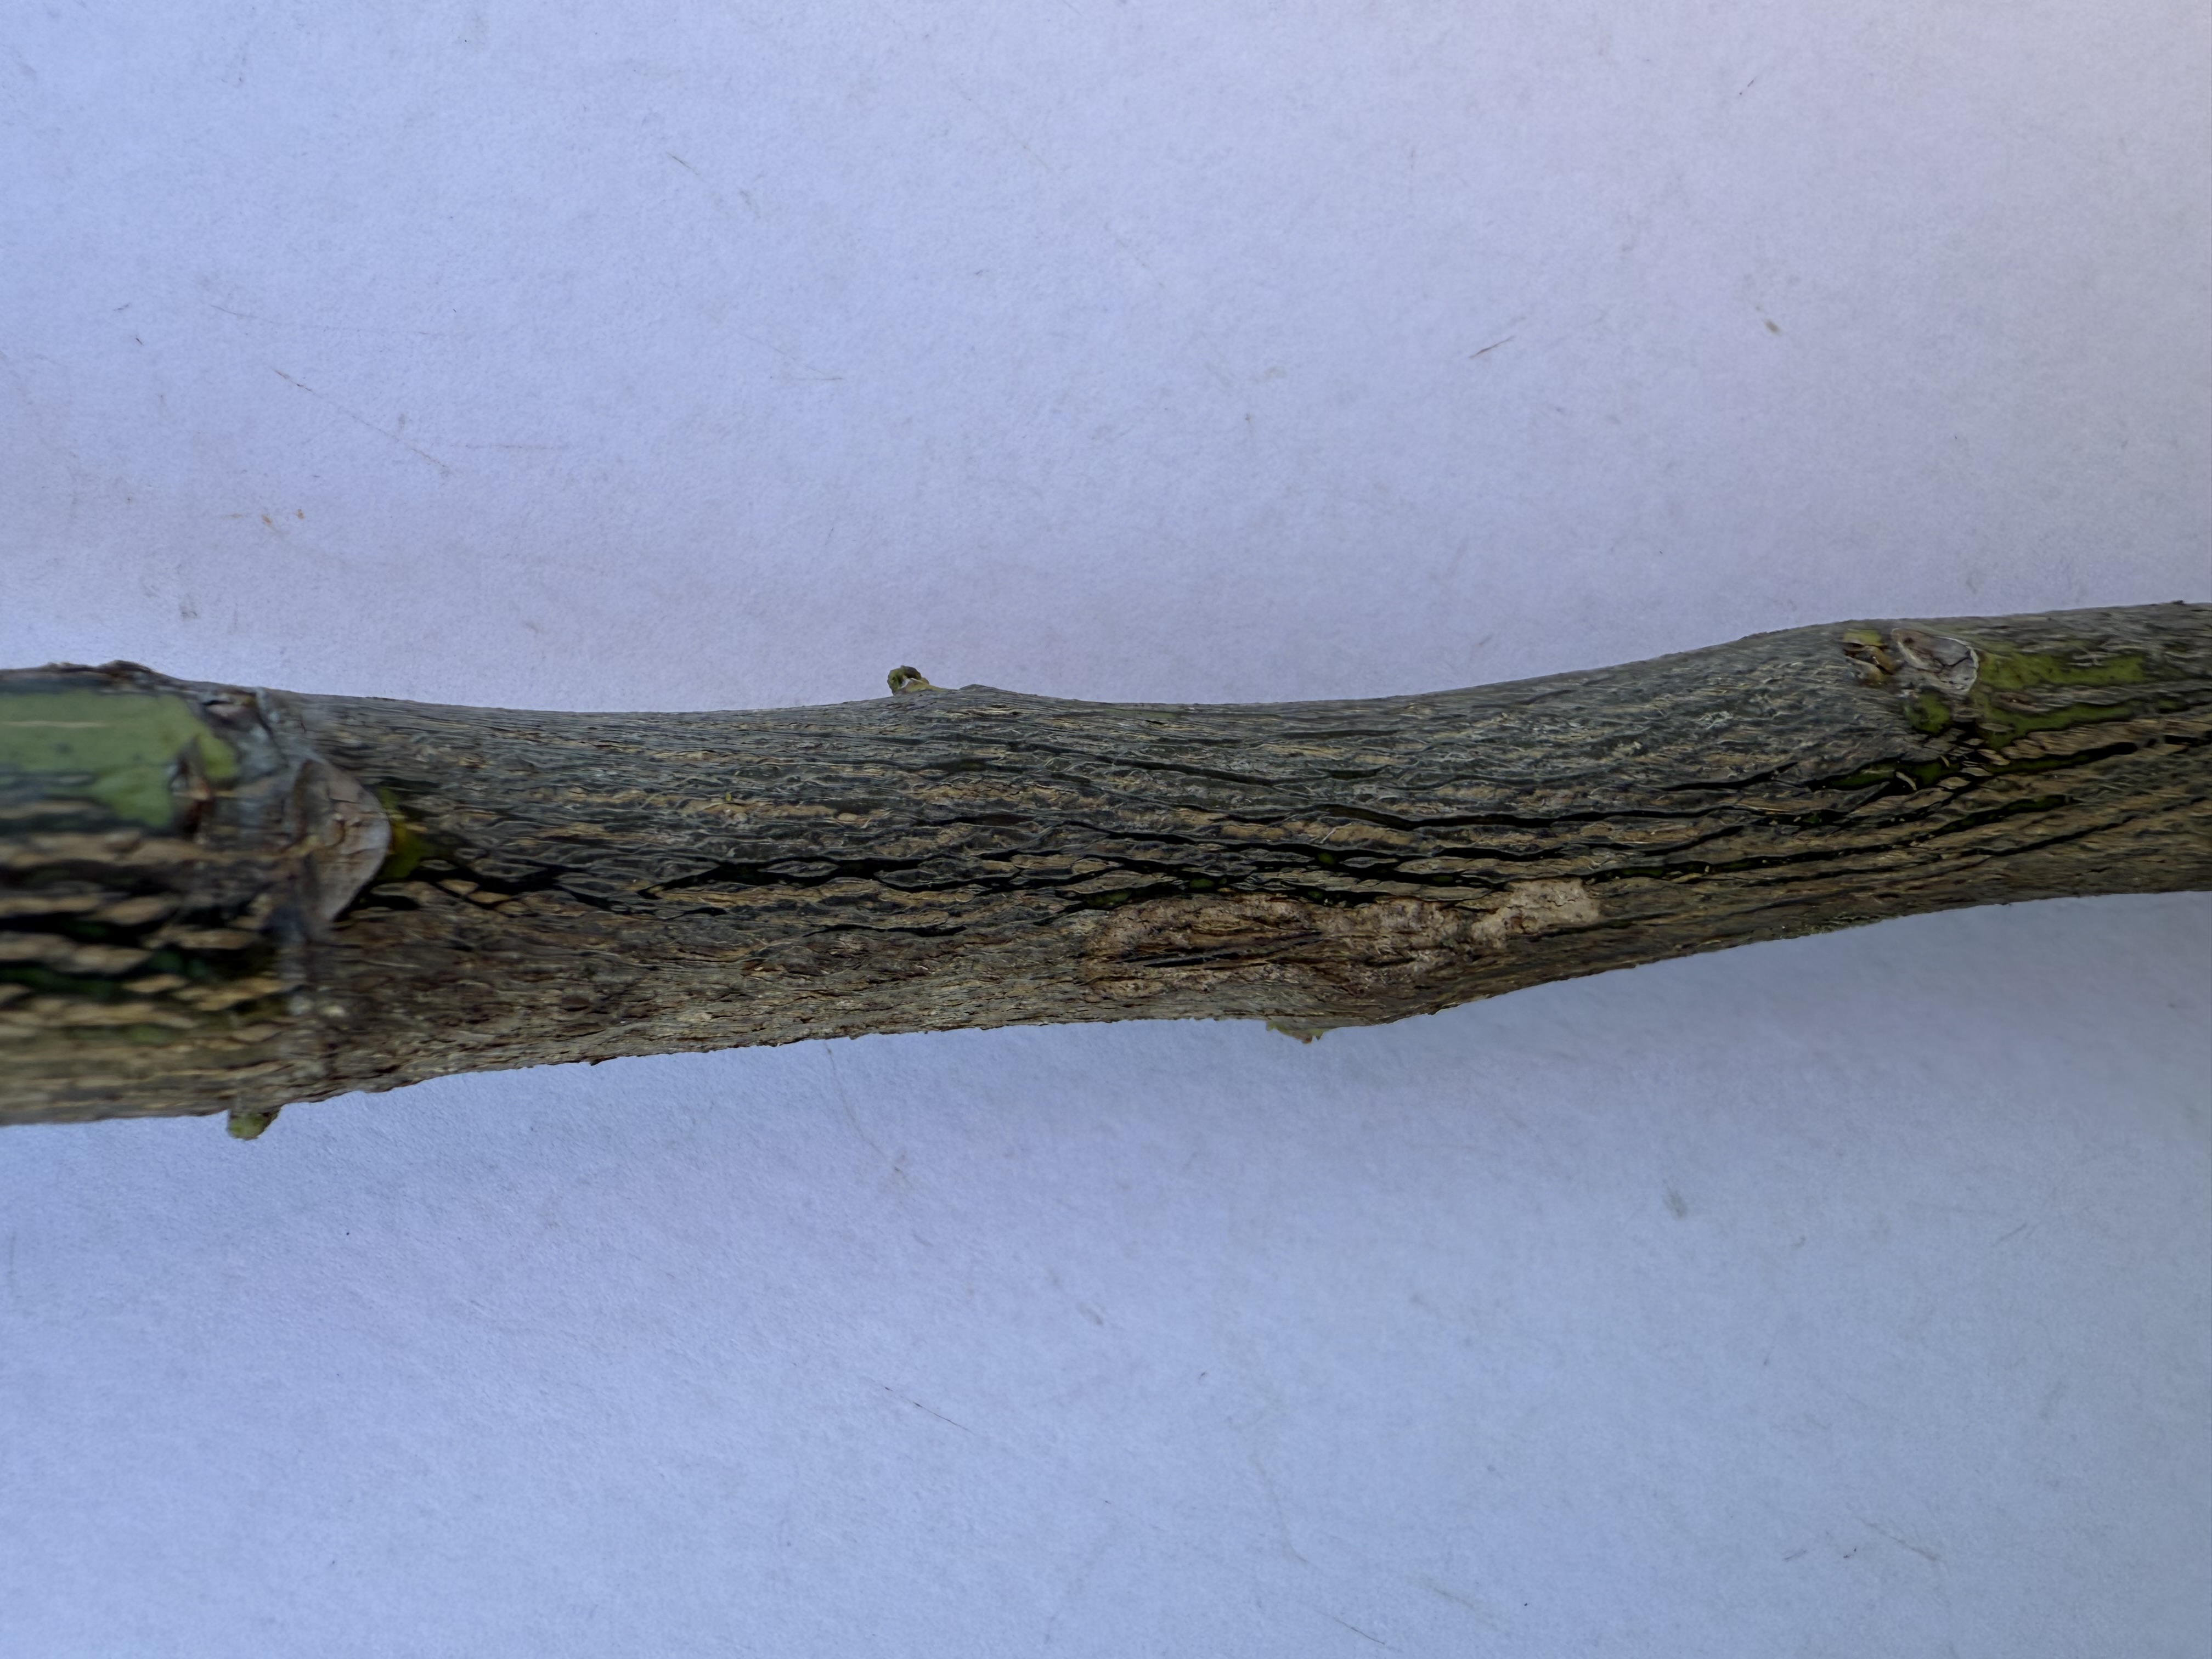
Variety: Lemon